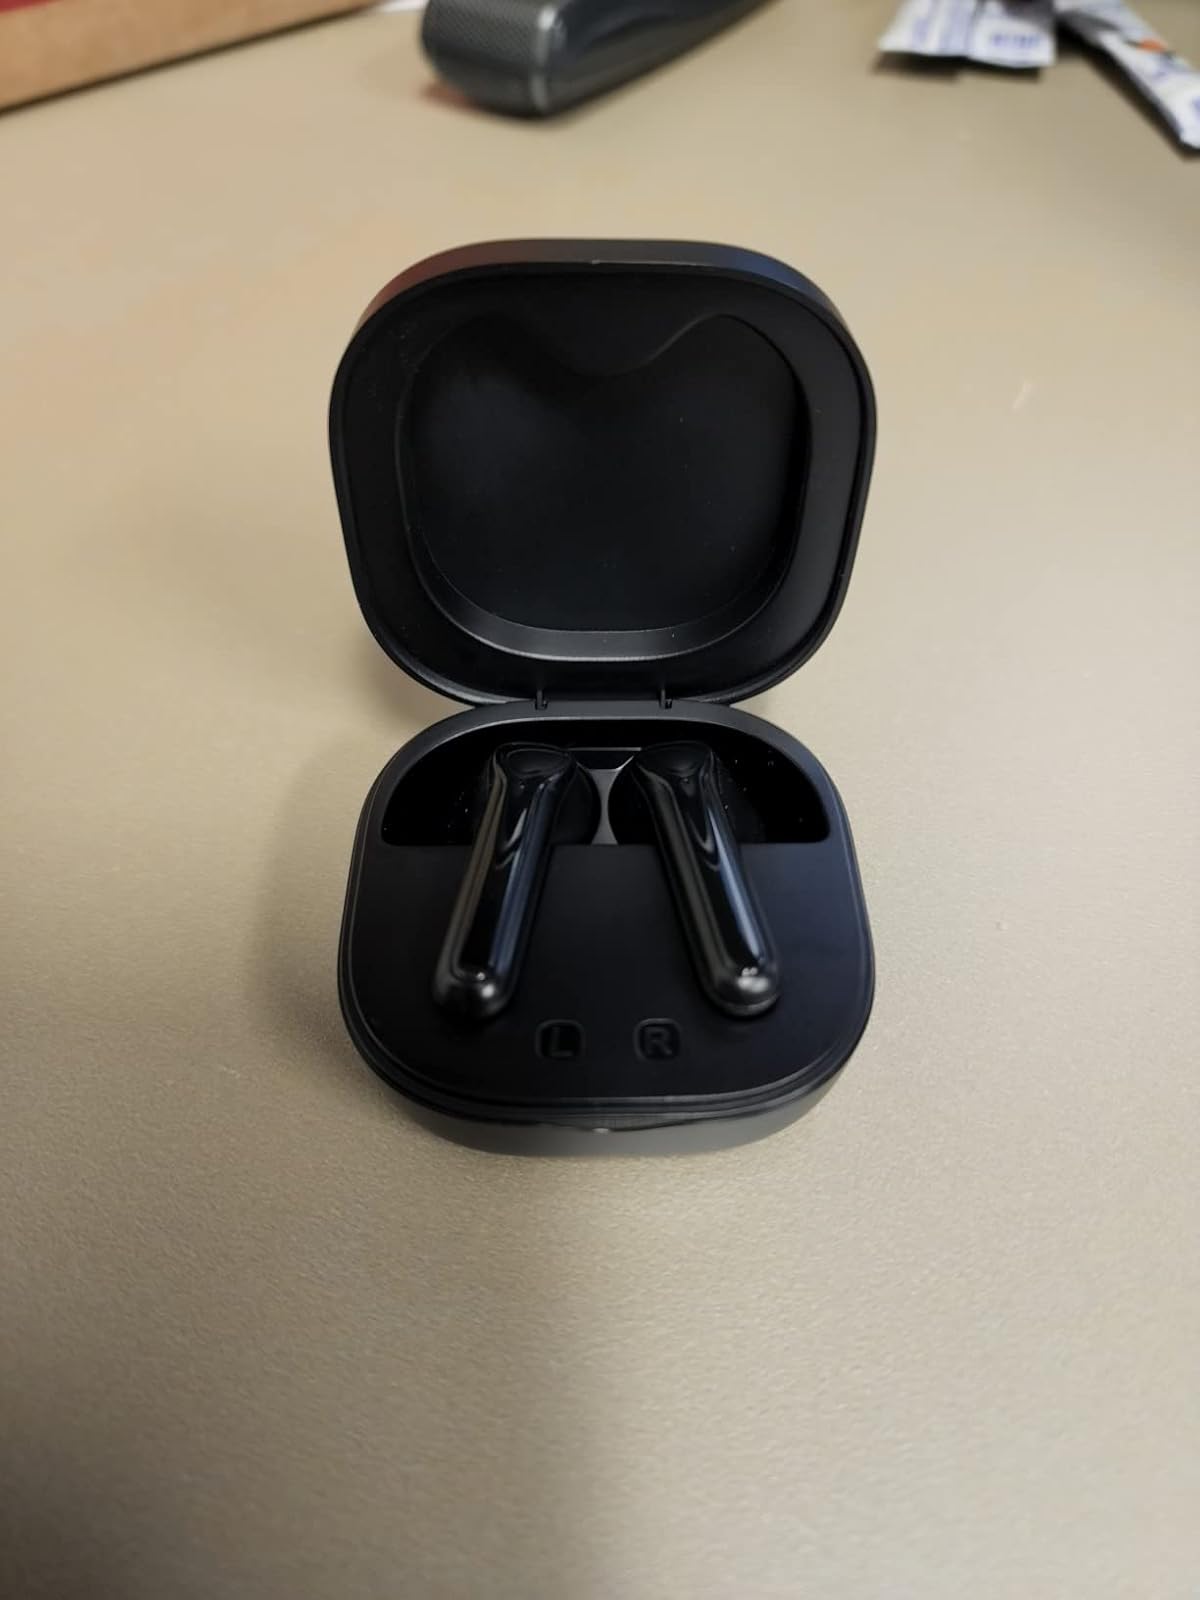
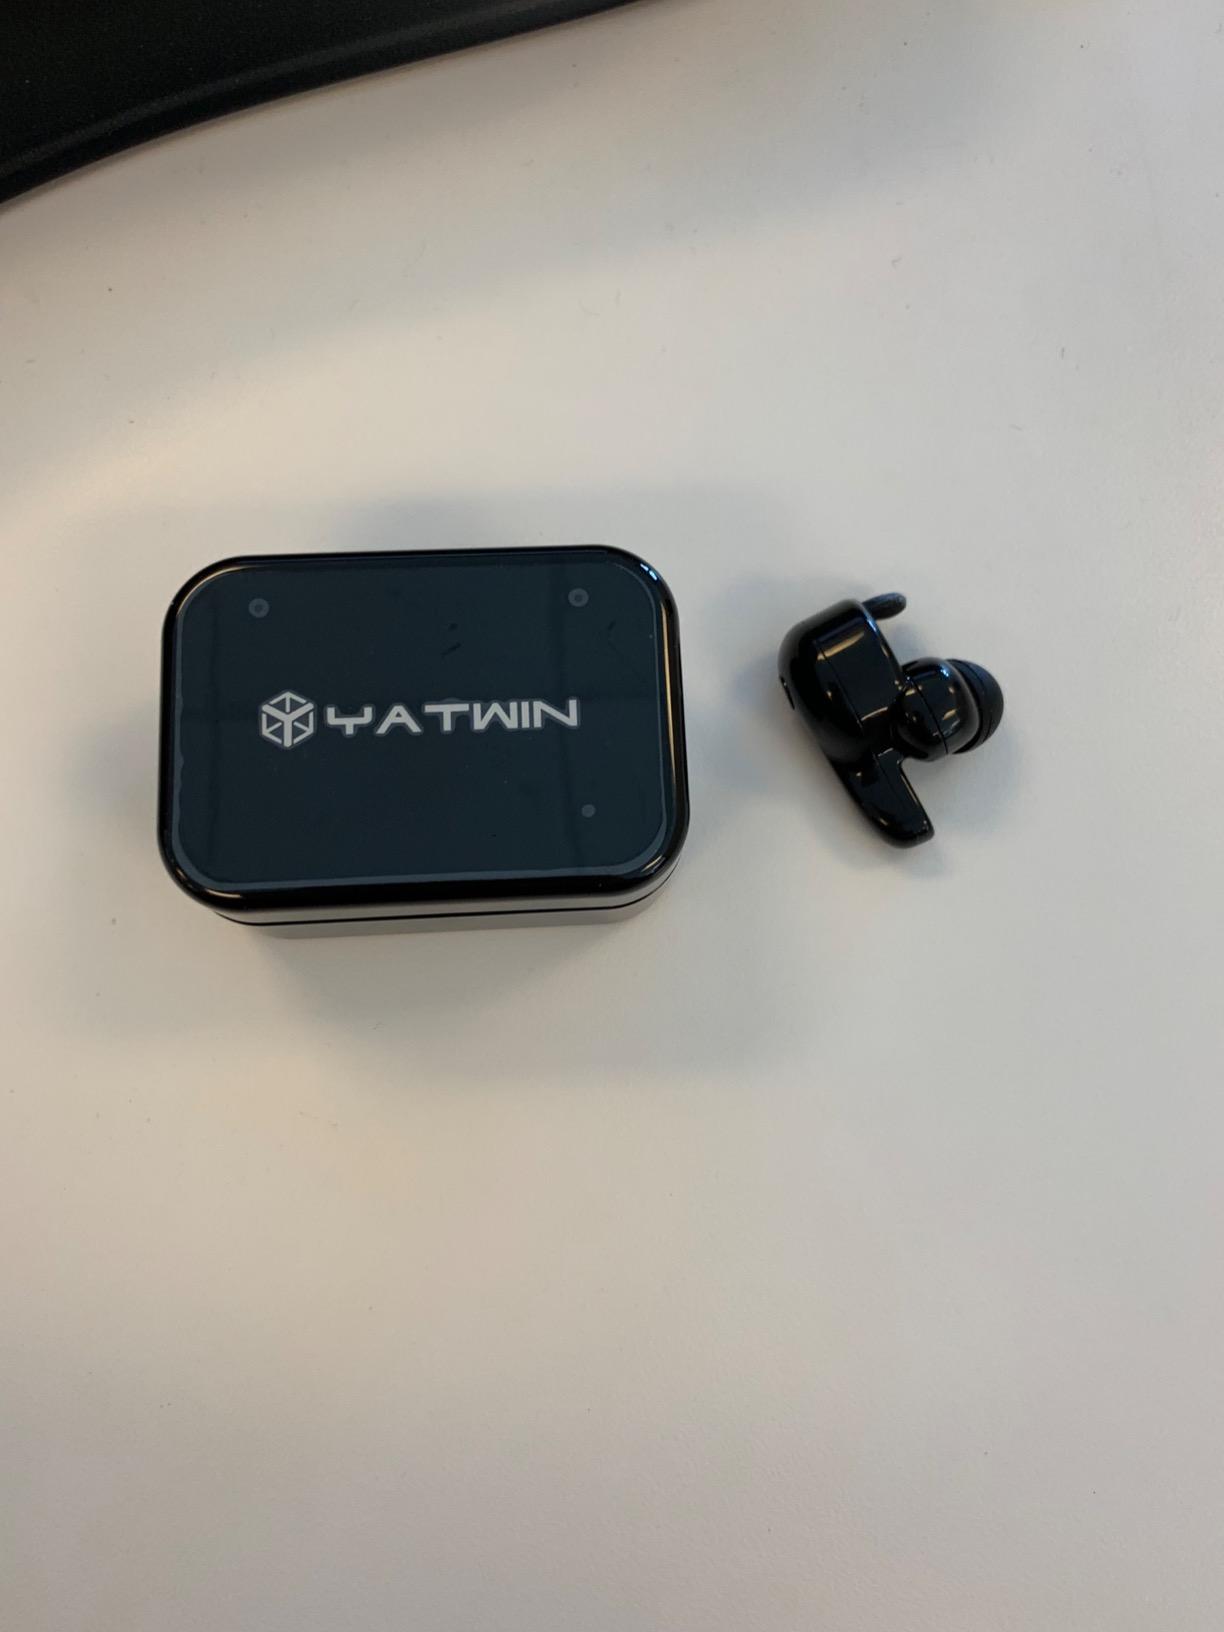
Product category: earbuds
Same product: no